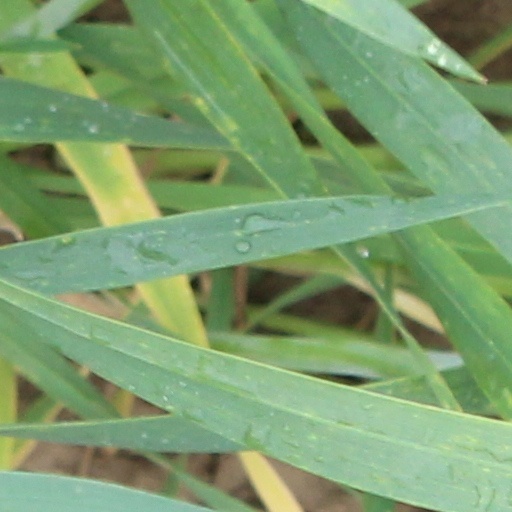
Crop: wheat